History of vice in Texas

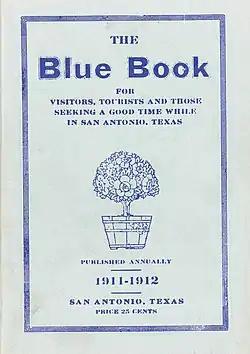
The 1911–1912 "Blue Book", a tourist guide to San Antonio's Sporting District

Though during the early 20th century gambling had been mostly illegal throughout the nation, Nevada legalized gambling in 1931. Initially this development sparked minimal national attention but during the 1940s the city of Las Vegas had begun to attract interest from gaming figures around the country. As tolerance of illegal gambling and other vice in Texas gradually waned and crackdowns on vice by state and local officials increased, many gaming leaders in the state began to move their operations to the Nevada desert becoming instrumental in the city's development. In 1942, Dallas theater magnate R. E. Griffith opened the Hotel Last Frontier, the second major casino to be built in Las Vegas and the most luxurious until the 1950s. Galveston's Sam Maceo became a major investor and facilitator for Moe Dalitz's Desert Inn, which opened in 1950. Houston's Jakie Freedman opened the Sands Hotel and Casino in 1952 at a cost of $5.5 million ($ in today's terms). Benny Binion was a partner in the Las Vegas Club and opened the Binion's Horseshoe casino. Galveston's American National Insurance Company helped to finance much of the development Las Vegas and was even investigated for its connections to organized crime.